Friedrichstal (Baden) station

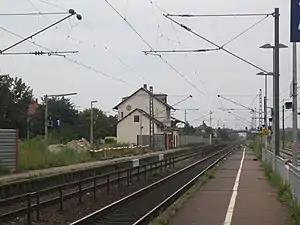
2006

Friedrichstal (Baden) station is a railway station in the municipality of Stutensee-Friedrichstal, located in the Karlsruhe district in Baden-Württemberg, Germany. The Stadtbahn Karlsruhe station "Friedrichstal Saint-Riquier-Platz" is adjacent to Friedrichstal (Baden) station.